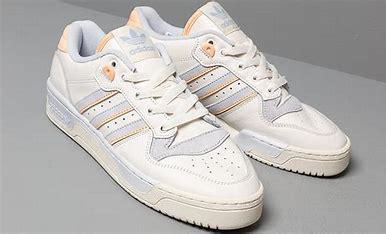
Brand: adidas
Model: originals Adidas Originals Rivalry